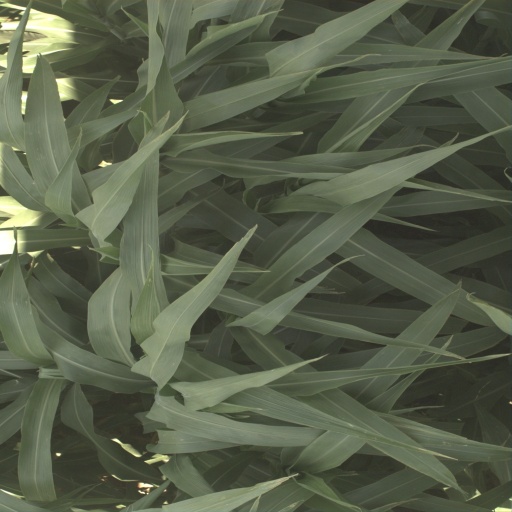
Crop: sorghum